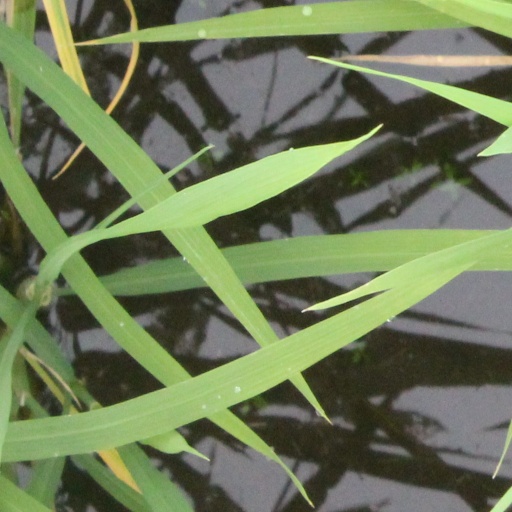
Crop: rice